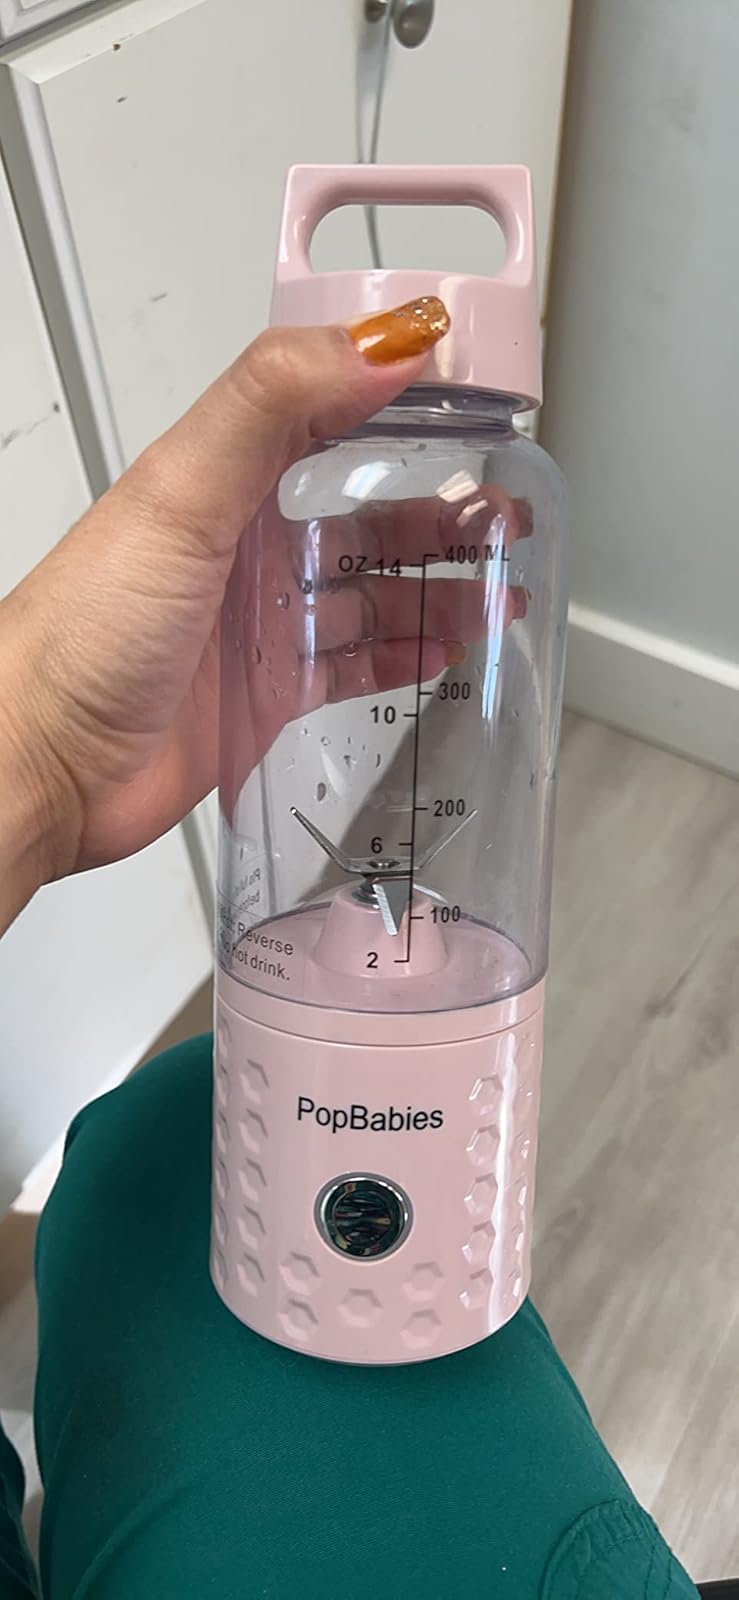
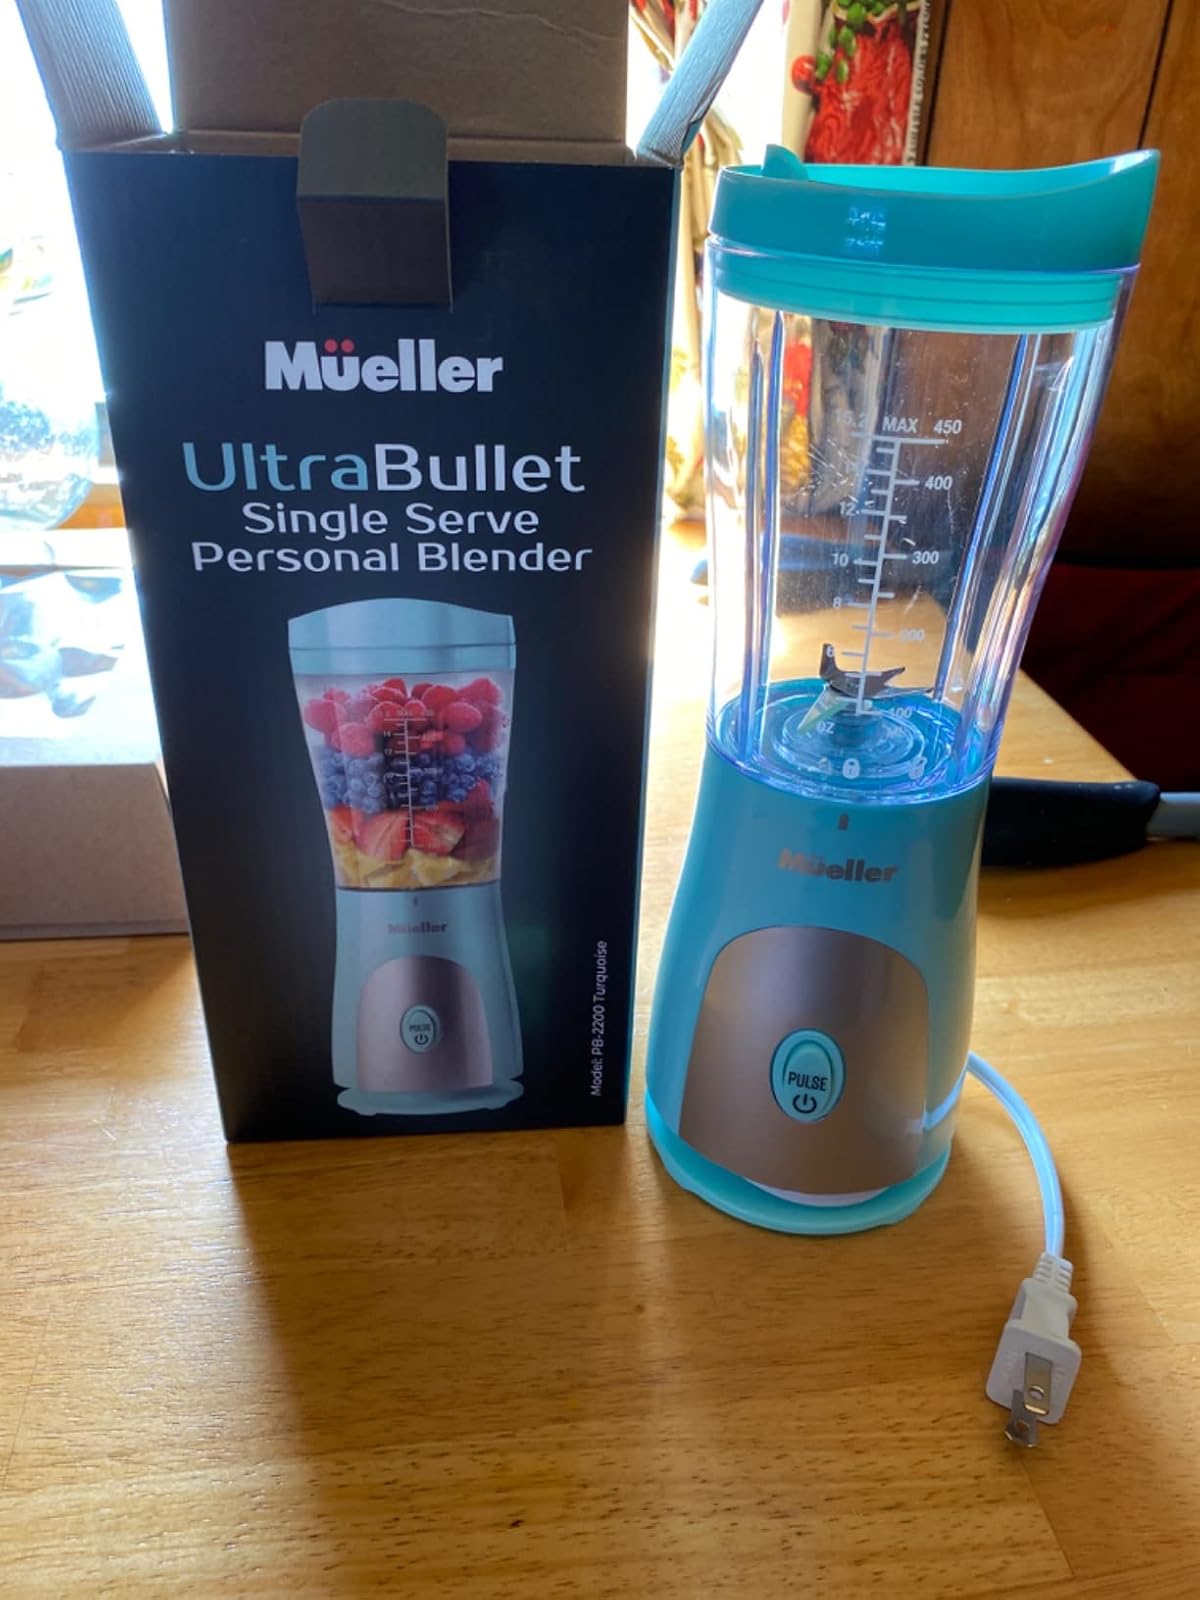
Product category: items_blender
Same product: no